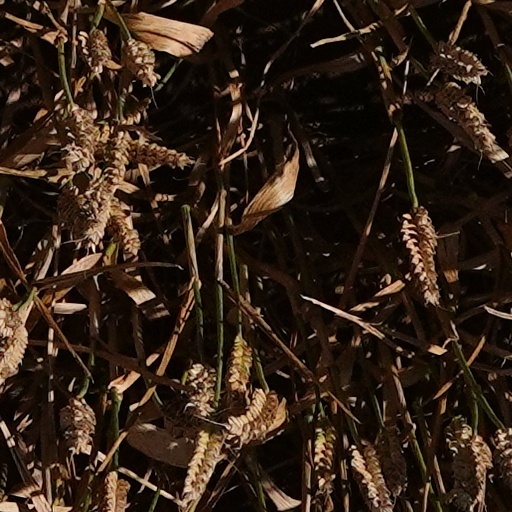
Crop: wheat